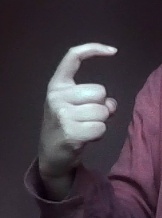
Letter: ra